The Blue Eagle at Work

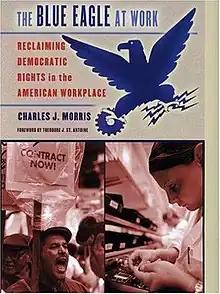

The Blue Eagle at Work: Reclaiming Democratic Rights in the American Workplace is a legal treatise written by Charles J. Morris which analyzes collective bargaining under the National Labor Relations Act (NLRA), the federal statute governing most private sector labor relations in the United States. Published in 2005 by Cornell University Press, the text claims that the NLRA guarantees that employees under that Act have the right to bargain collectively through minority unions—but only on a members-only basis—in workplaces where there is not an established majority union, notwithstanding that the present practice and general understanding of the law is that only majority-union employees are entitled to engage in collective bargaining on an exclusivity basis. Contracts resulting from such minority-union bargaining would apply to union members only, not to other employees.